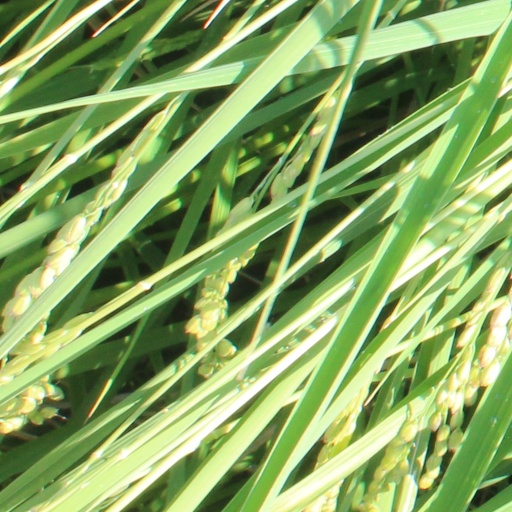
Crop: rice